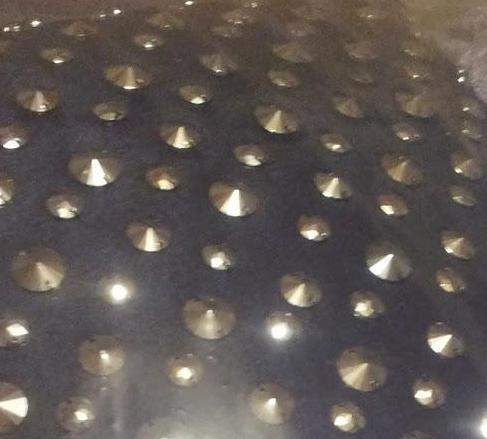
Texture: studded